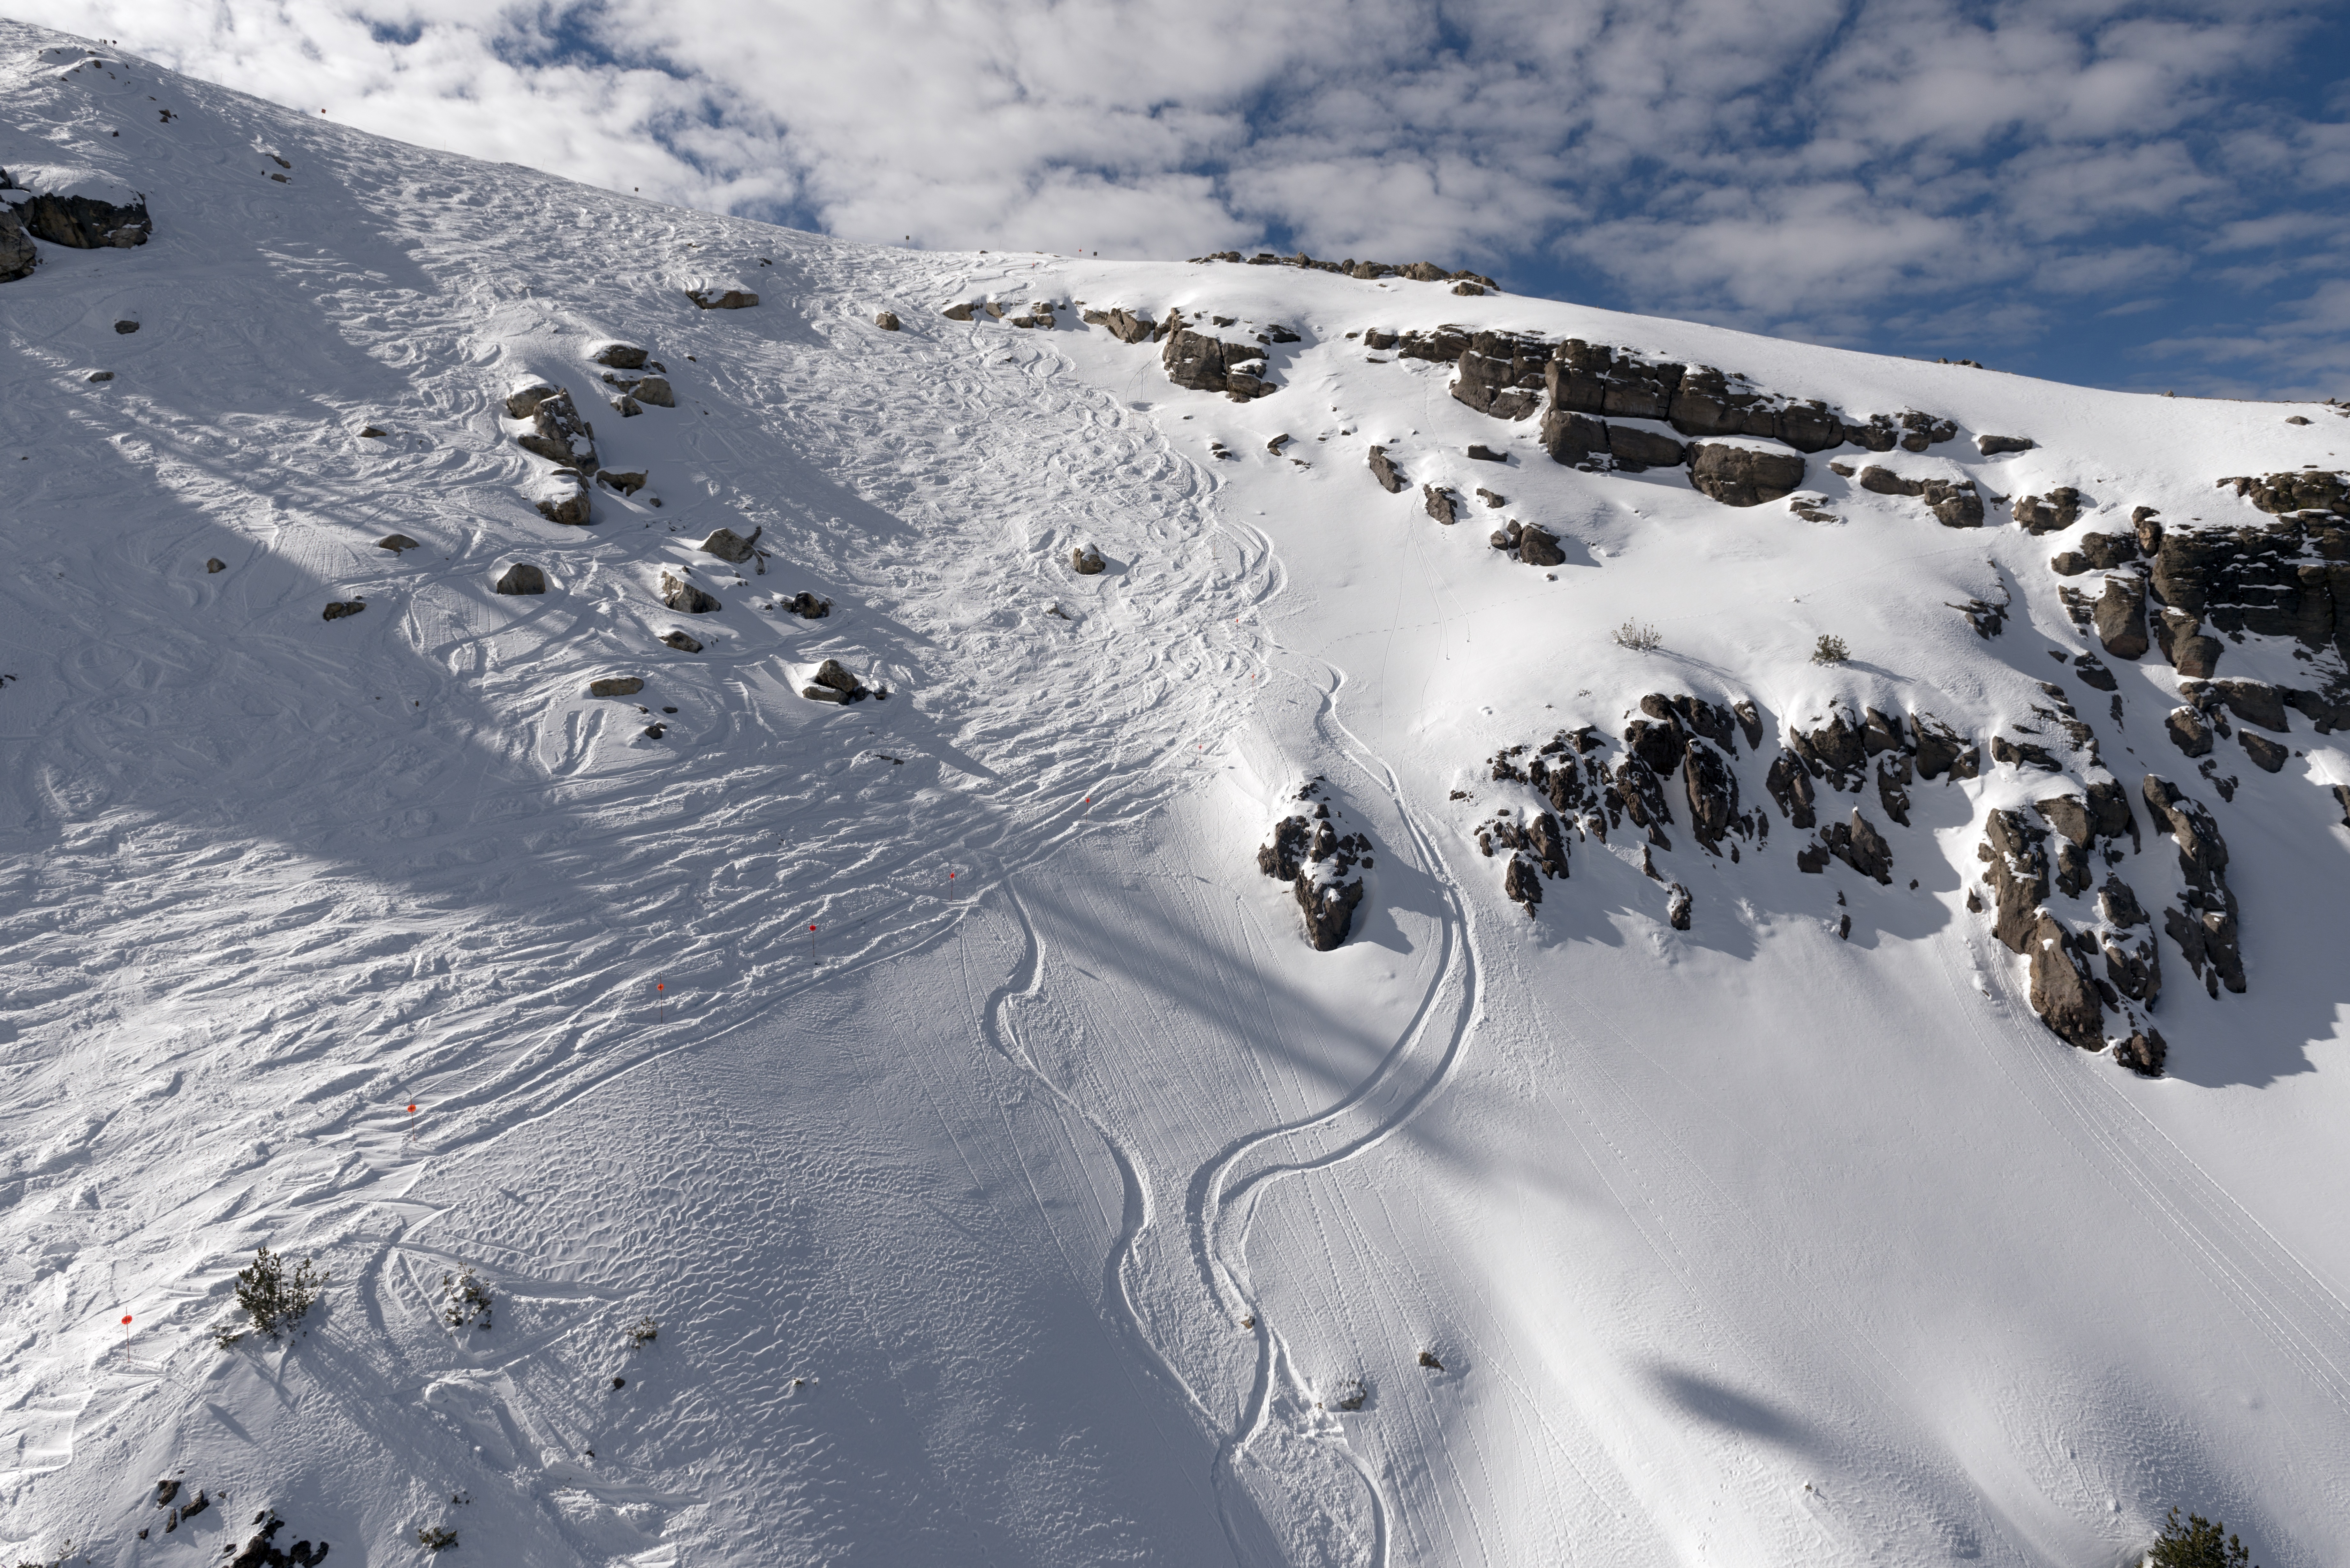
landscape, mountain, snow, winter, white, mountain range, weather, usa, holiday, skiing, california, season, ridge, activity, mountains, alps, downhill, snowboarding, piste, slopes, freezing, ski slopes, ski touring, mammoth lakes, ski mountaineering, mountainous landforms, geological phenomenon